Evaporator

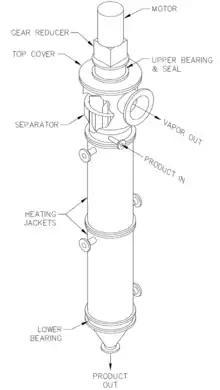
Agitated Thin / Wiped Film Evaporator Diagram.

Agitated thin-film evaporation has been very successful with difficult-to-handle products. Simply stated, the method quickly separates the volatile from the less volatile components using indirect heat transfer and mechanical agitation of the flowing product film under controlled conditions. The separation is normally made under vacuum conditions to maximize ∆T while maintaining the most favorable product temperature so that the product only sees equilibrium conditions inside the evaporator and can maximize volatile stripping and recovery.